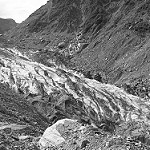
Label: B & W